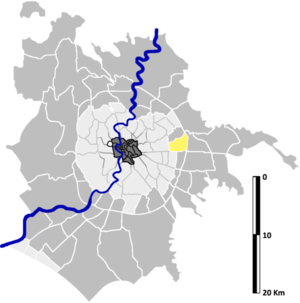
Tor Sapienza est une zona di Roma située à l'est de Rome dans l'Agro Romano en Italie. Elle est désignée dans la nomenclature administrative par Z.VIII et fait partie du Municipio IV et Municipio V. Sa population est de 5 564 habitants répartis sur une superficie de 21,41 km².